Nehantic Trail

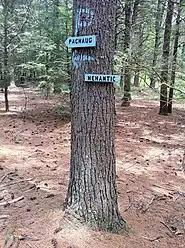
Nehantic & Pachaug shared trail portion's eastern junction.

The southern end of the Nehantic Trail starts in the Green Falls Pond Recreation Area, near the swimming and camping areas and the start of the Pachaug trail. The trail leads generally north, connecting with the Nehantic-Pachaug Crossover trail and then crossing Rts 138/165 to the west of the Voluntown center. The trail continues through woods and then joins Rt 49 for a section before entering the Chapman Recreation Area. The trail continues through woods and then joins with the Pachaug Trail where they pass over the top of Mt Misery. The two trails diverge west of the Mt Misery "summit", with the Nehantic continuing north through woods before crossing Rt 201 to the Hopeville Pond State Park.